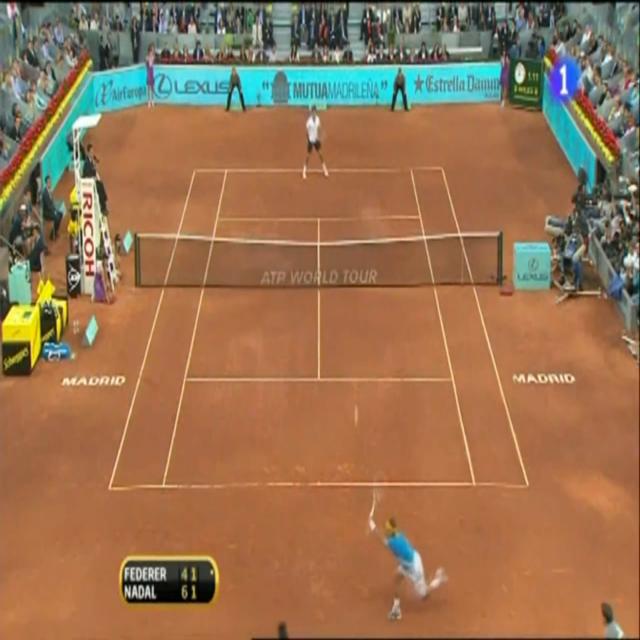
Player A is standing far behind the baseline of the court and player B is standing at the baseline.